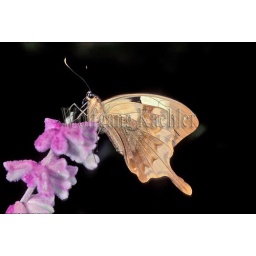
Madagascar, near moramanga, mandraka, butterfly feeding on flower